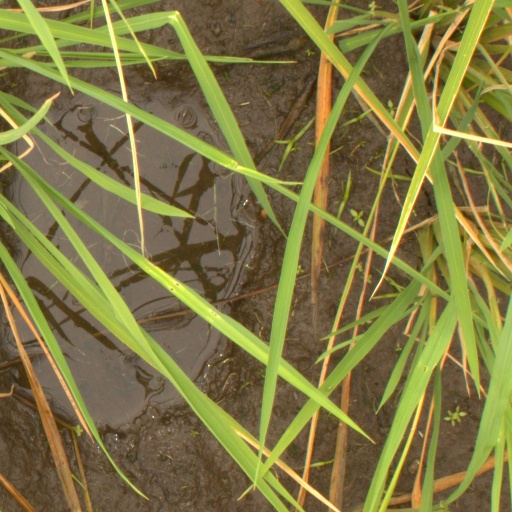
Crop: rice